Vedavathi River

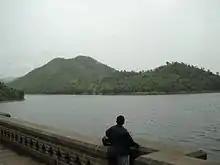
Vanivilas Dam across the river

The Vedavathi also known as Hagari or Pedda Hagari is one of the rivers in Karnataka, India. It originates from the Bababudanagiri Mountains of Western Ghats and flows through the states of Karnataka and Andhra Pradesh eventually joining the Tungabhadra river. This river is often described as a "lifeline" for areas like Chitradurga District in Karnataka.